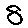
Label: 8